FN Five-seven

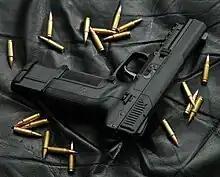
Polymer materials are used extensively in the "Five-seven"'s design; even the steel slide is encased in a polymer shell.

In 2002 and 2003, NATO conducted a series of tests with the intention of standardizing a PDW cartridge as a replacement for the 9×19mm Parabellum cartridge. The tests compared the relative merits of the FN 5.7×28mm cartridge and the HK 4.6×30mm cartridge, which was created by German small arms manufacturer Heckler & Koch as a competitor to the 5.7×28mm. The results of the NATO tests were analyzed by a group formed of experts from Canada, France, the United Kingdom, and the United States, and the group's conclusion was that the 5.7×28mm was "undoubtedly" the more efficient cartridge.